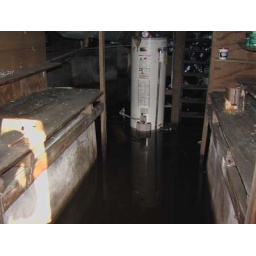
It was filled during the flood, now there's just water where it's below street level.